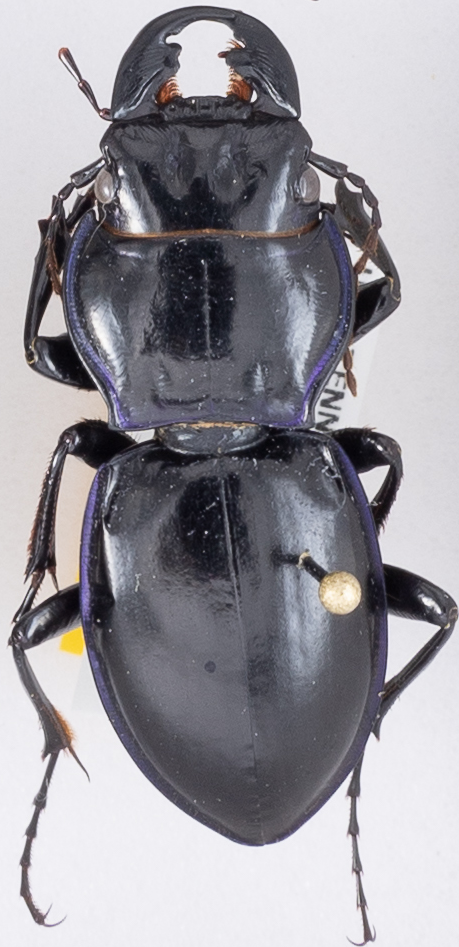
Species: Pasimachus punctulatus
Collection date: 2017-06-13
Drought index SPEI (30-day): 1.498
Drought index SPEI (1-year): -0.946
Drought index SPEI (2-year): -0.54